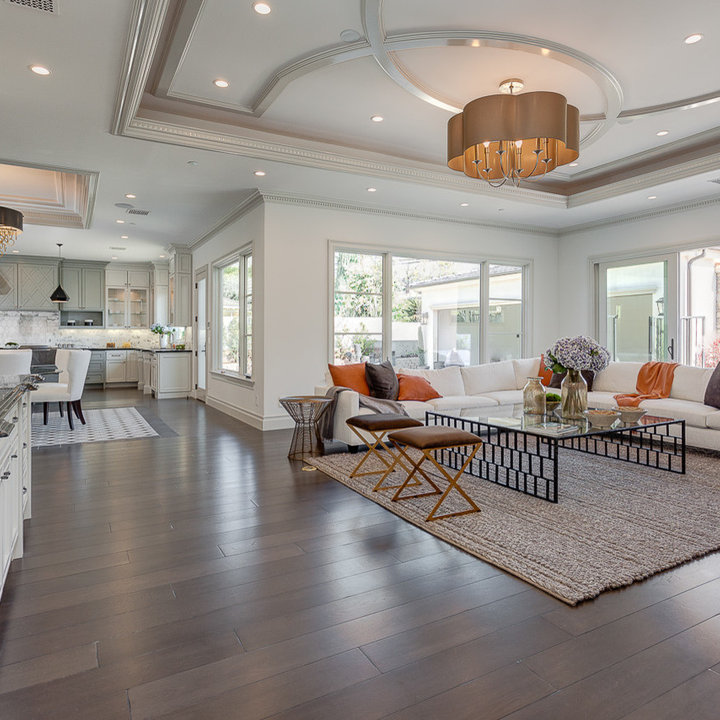
Style: Glamour